Herford Abbey

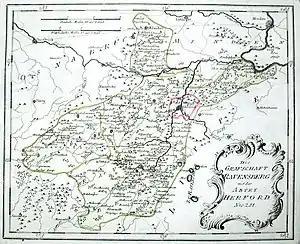
Territory of Herford Abbey (circled in purple) on a late 18th century map

The abbey was dedicated in 832 and was elevated to the status of a "Reichsabtei" ("Imperial abbey") under Emperor Louis the Pious (d. 840). In ecclesiastical matters it was answerable directly to the Pope and was endowed with a third of the estates originally intended for Corvey Abbey.